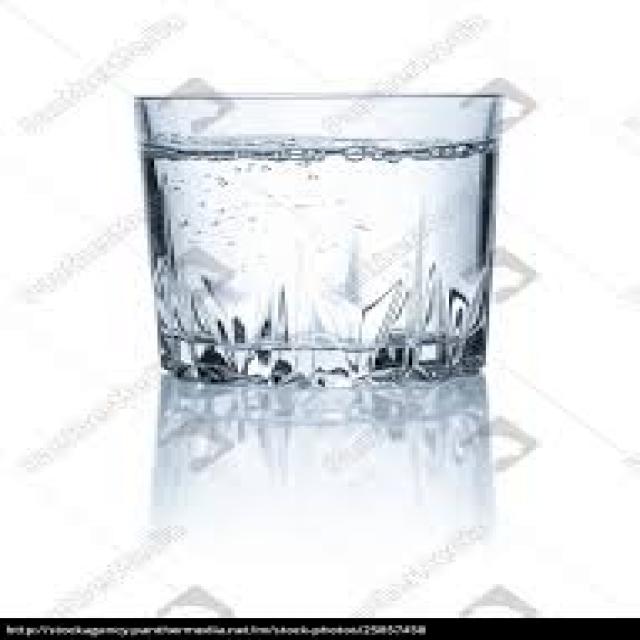
Label: Glass